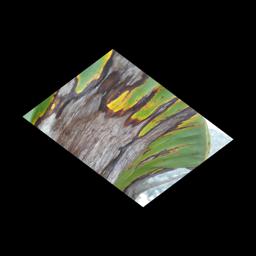
Label: POTASSIUM DEFICIENCY